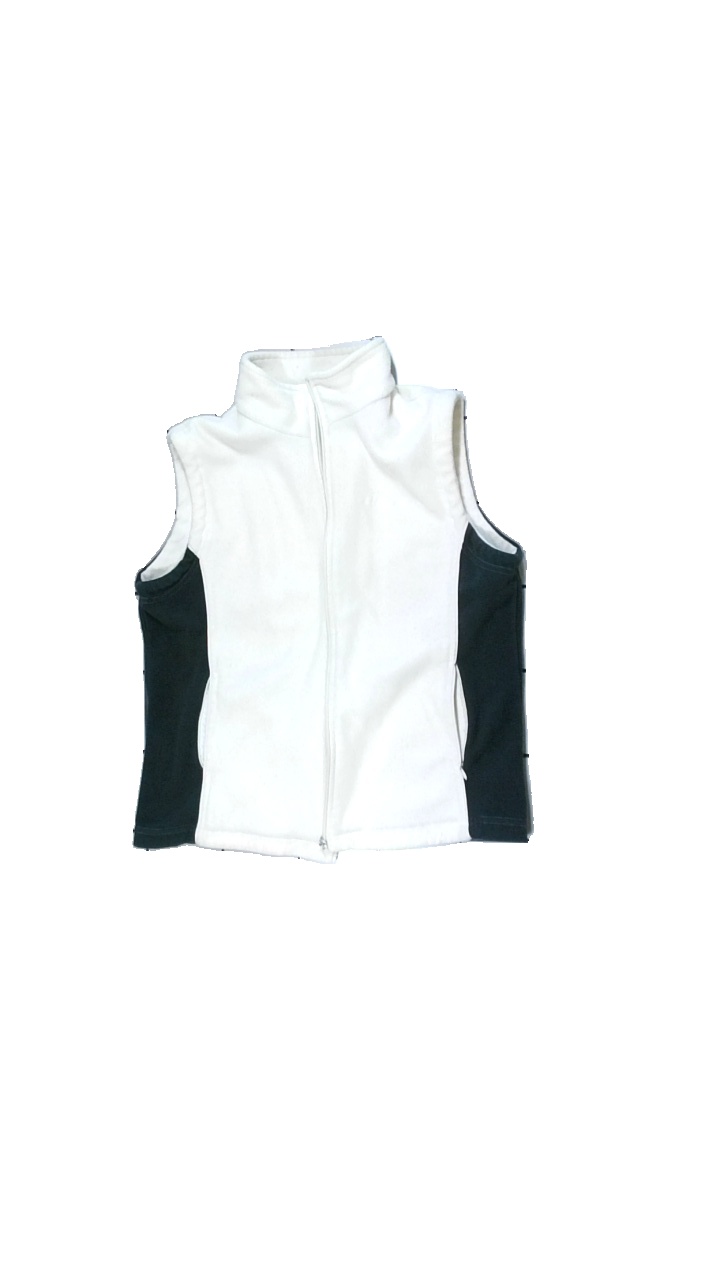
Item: Vest (Ladies)
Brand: Mywear (ica)
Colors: White, Black
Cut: Turtle neck
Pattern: Other
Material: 100% polyester
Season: All
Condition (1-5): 1
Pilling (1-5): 1
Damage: Broken zipper
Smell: Minor
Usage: Recycle
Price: <50